Wickham Festival

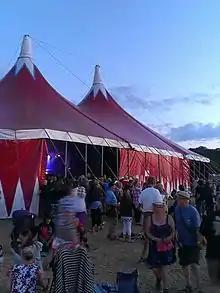
The Second Stage at Wickham Festival 2015

The 2014 festival started with one of Wickham's biggest audiences, when 7,000 people saw James Blunt perform in the Big Top. Other acts to appear that year included Lightning Seeds, Bellowhead, The Ukulele Orchestra of Great Britain and Hugh Cornwell. The festival was also treated to a rare UK appearance from Steve Earle & the Dukes.